NUTS statistical regions of Poland

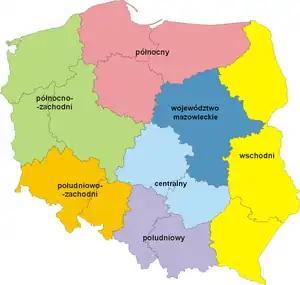
NUTS 1 divisions in Poland, since 2018

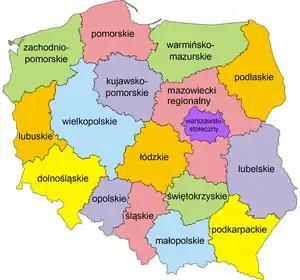
NUTS 2 divisions in Poland, since 2018

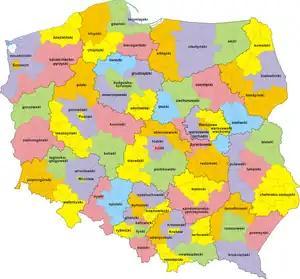
NUTS 3 divisions in Poland, since 2018

In the NUTS (Nomenclature of Territorial Units for Statistics) codes of Poland (PL), the three levels are: